Kidney Education Foundation

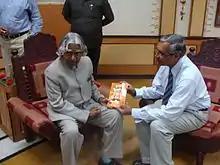
Dr APJ Abdul Kalam congratulating Dr Sanjay Pandya on the release of his book, "Save Your Kidneys"

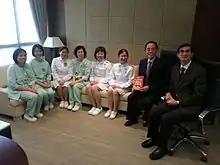
Book release of "Save Your Kidneys" in Chinese

The organization has been founded by an Indian nephrologist, Dr Sanjay Pandya, in 2010 to create awareness about kidney disease prevention primarily through free access to information to the general population. For this common cause, nephrologists across the globe have joined this mission, including many leaders of the international nephrology community such as Dr Giuseppe Remuzzi, Past-President of the International Society of Nephrology, who prepared the Italian version and Dr Guillermo García-García, President of the International Federation of Kidney Foundations, who prepared the Spanish version of the book and website.